Religion in Finland

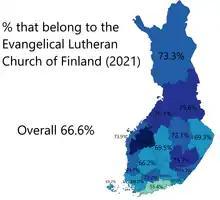
Percentage of the population in Finland that belongs to the Evangelical Lutheran Church of Finland (2021)

Traditionally, the church has played a very important role in maintaining a population register in Finland. The vicars have maintained a church record of persons born, married and deceased in their parishes since at least the 1660s, constituting one of the oldest population records in Europe. This system was in place for over 300 years. It was only replaced by a computerised central population database in 1971, while the two national churches continued to maintain population registers in co-operation with the government's local register offices until 1999, when the churches' task was limited to only maintaining a membership register.